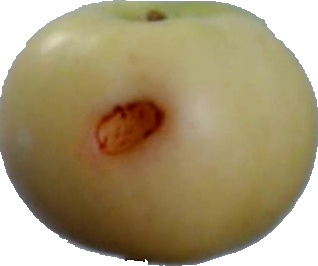
Label: apple_6